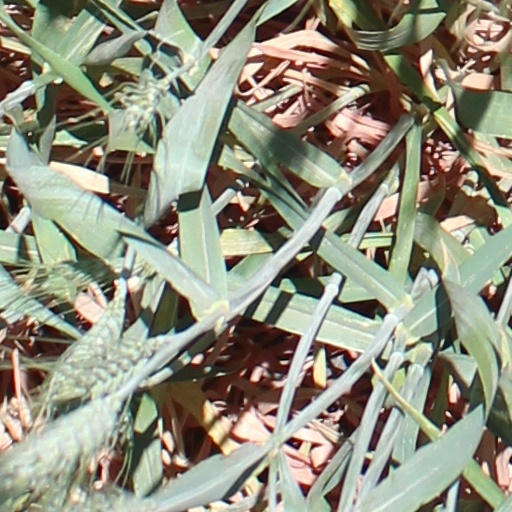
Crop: wheat